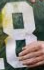
Number: 8